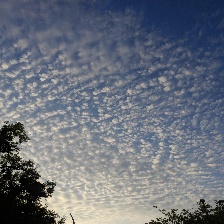
Cloud type: Altocumulus